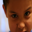
Label: boy